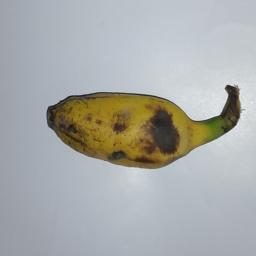
Banana variety: Champa Kola